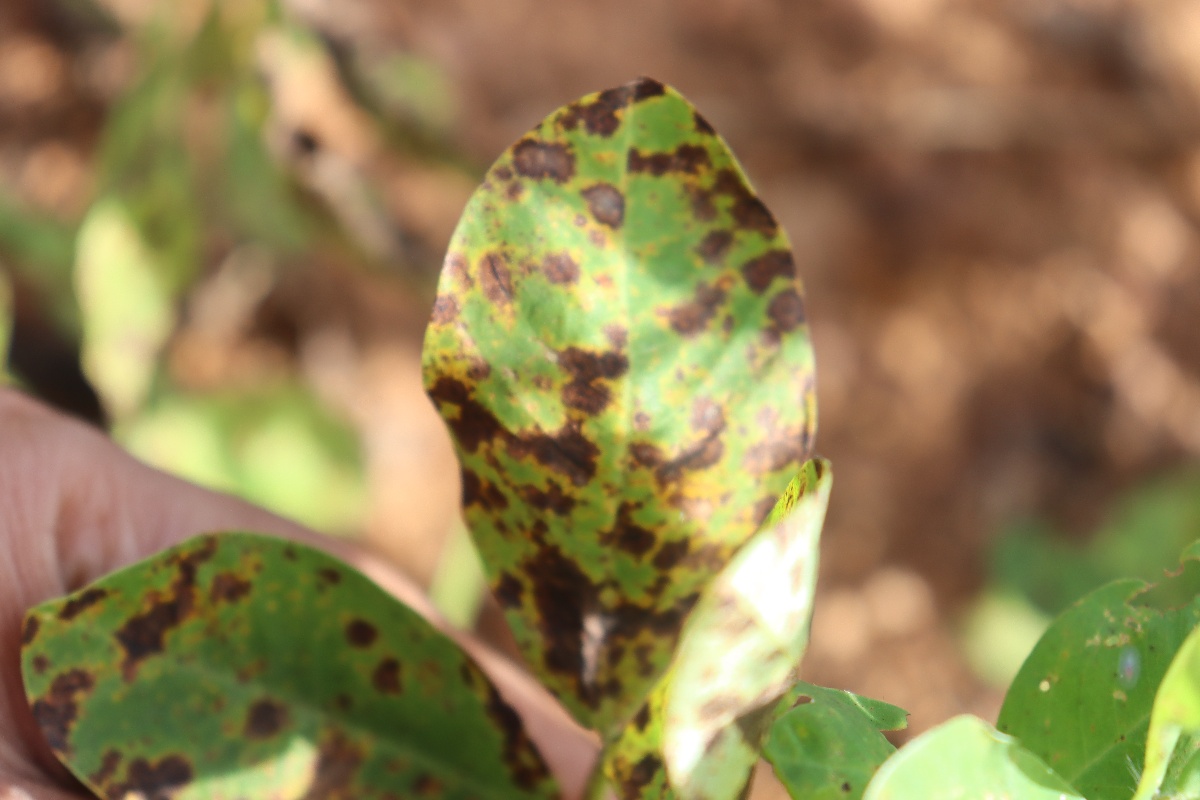
Label: late leaf spot